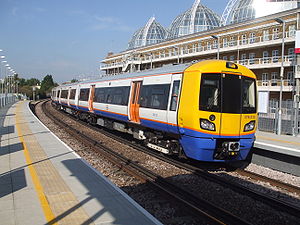
West London Line
London Overground-tog på Imperial Wharf
West London Line er en kort jernbane i det indre Vestlondon, der forbinder banerne på Clapham Junction i syd med banerne nær Willesden Junction i nord. Den har altid været en vigtig forbindelse på tværs af London, især for godstog. De regulære passagertog på den udbydes af Southern og London Overground, i hvis netværk det er den korteste bane.